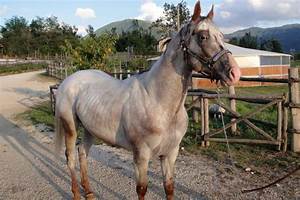
Label: cavallo